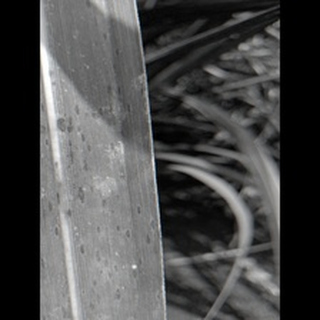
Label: sugarcane_rust